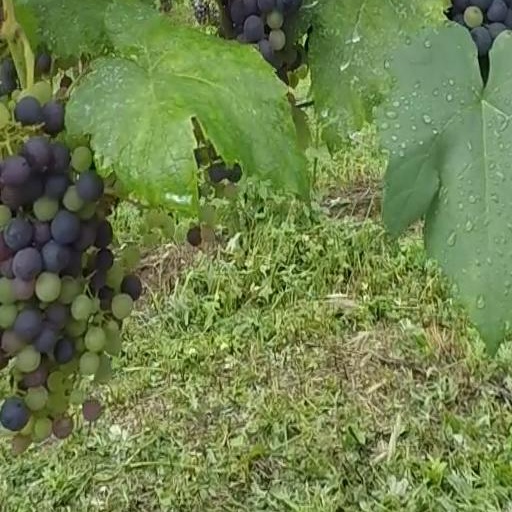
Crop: grape